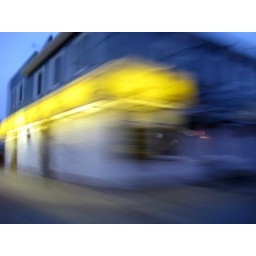
Tacky bar across from the closed-down General Motors plant in St. Catharines